Contemporary Ukrainian literature

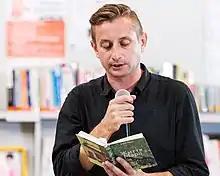
Serhiy Zhadan

Among the well-known Ukrainian poets are Yuri Andrukhovych, Les Beley, Andriy Bondar, Vasyl Herasymyuk, Vasyl Holoborodko,